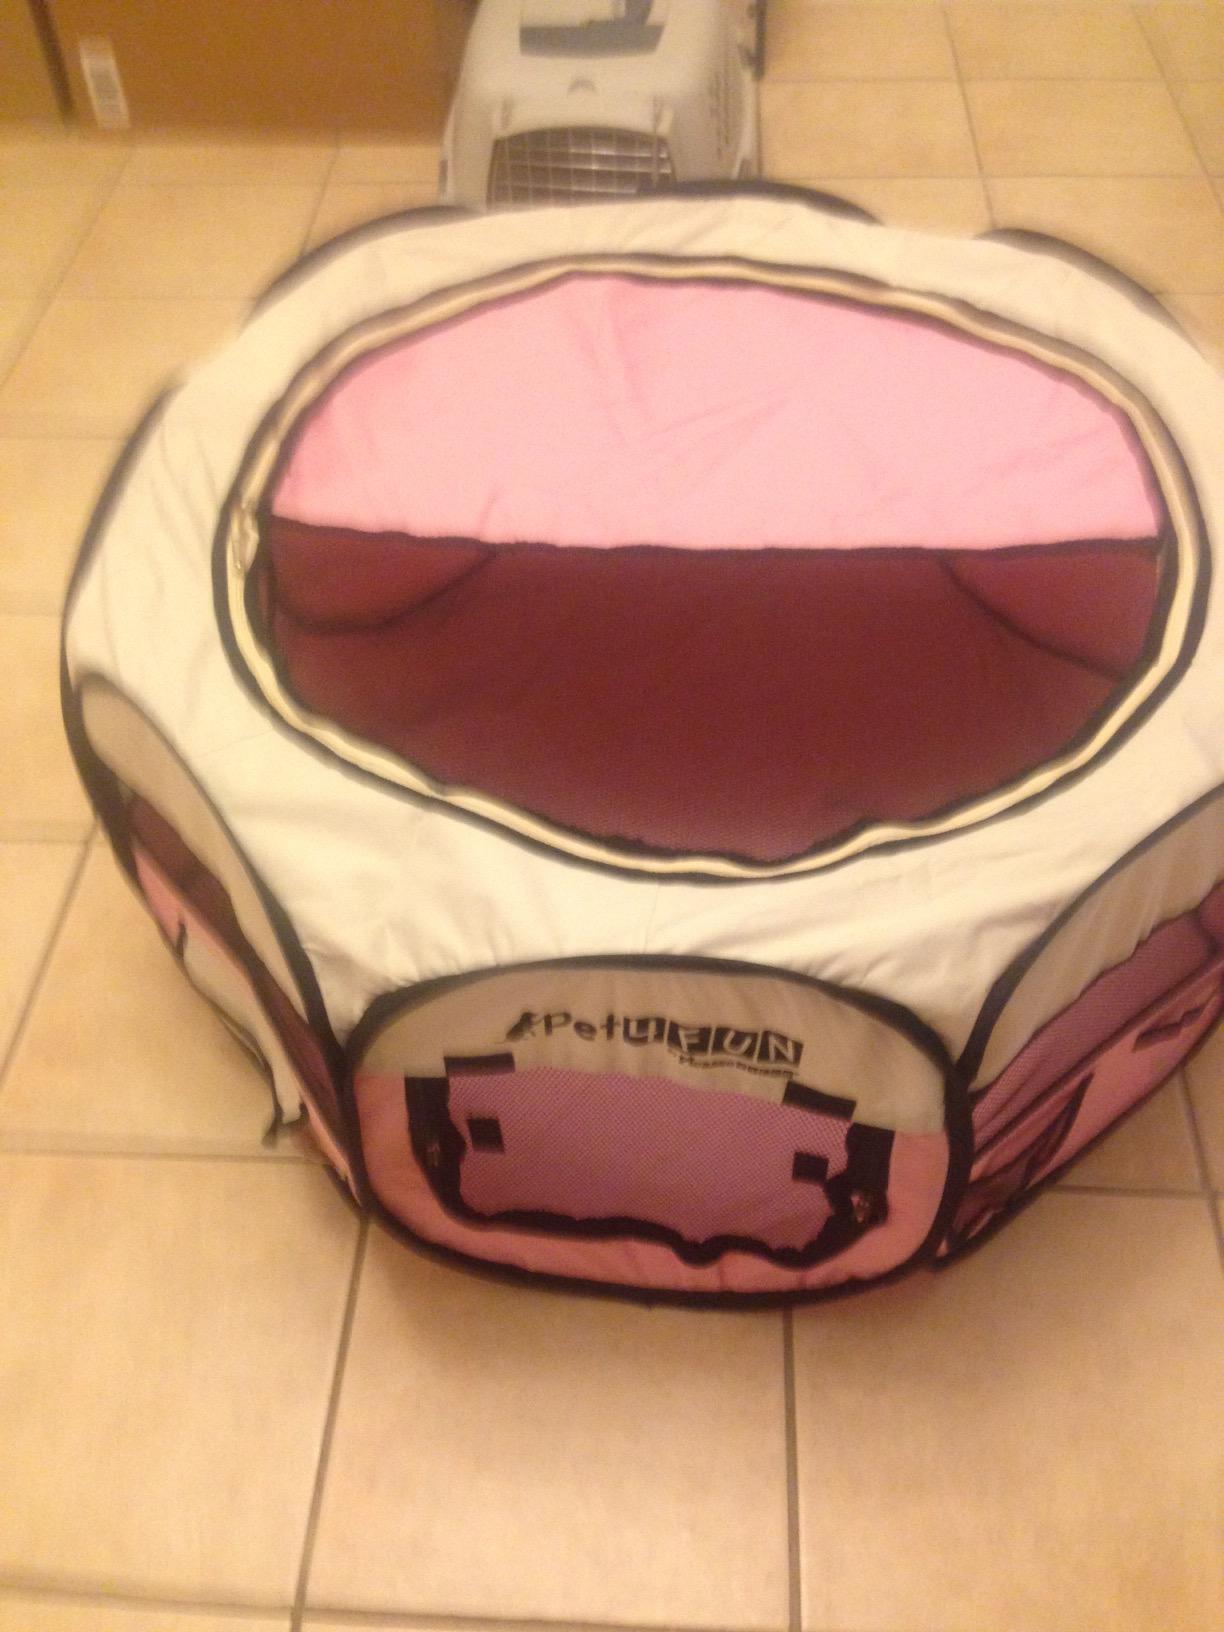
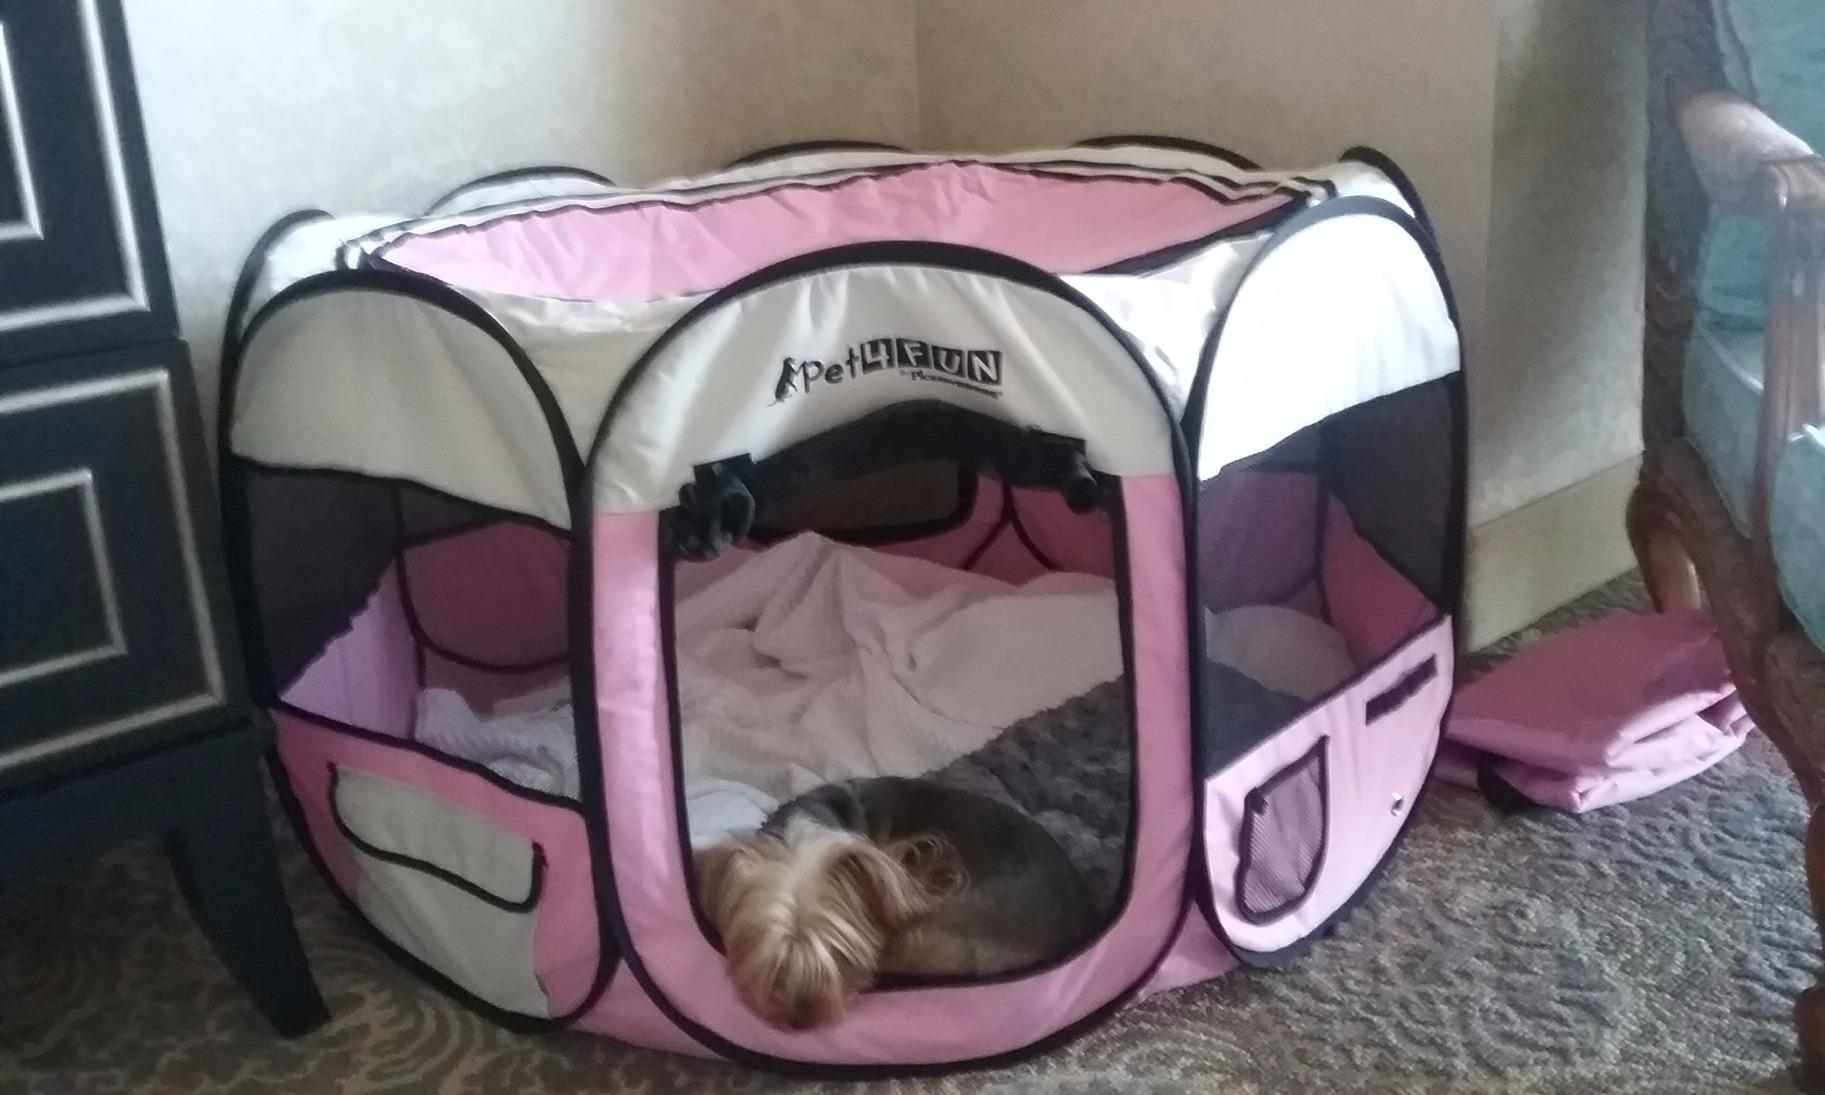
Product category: items_kennel
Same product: yes